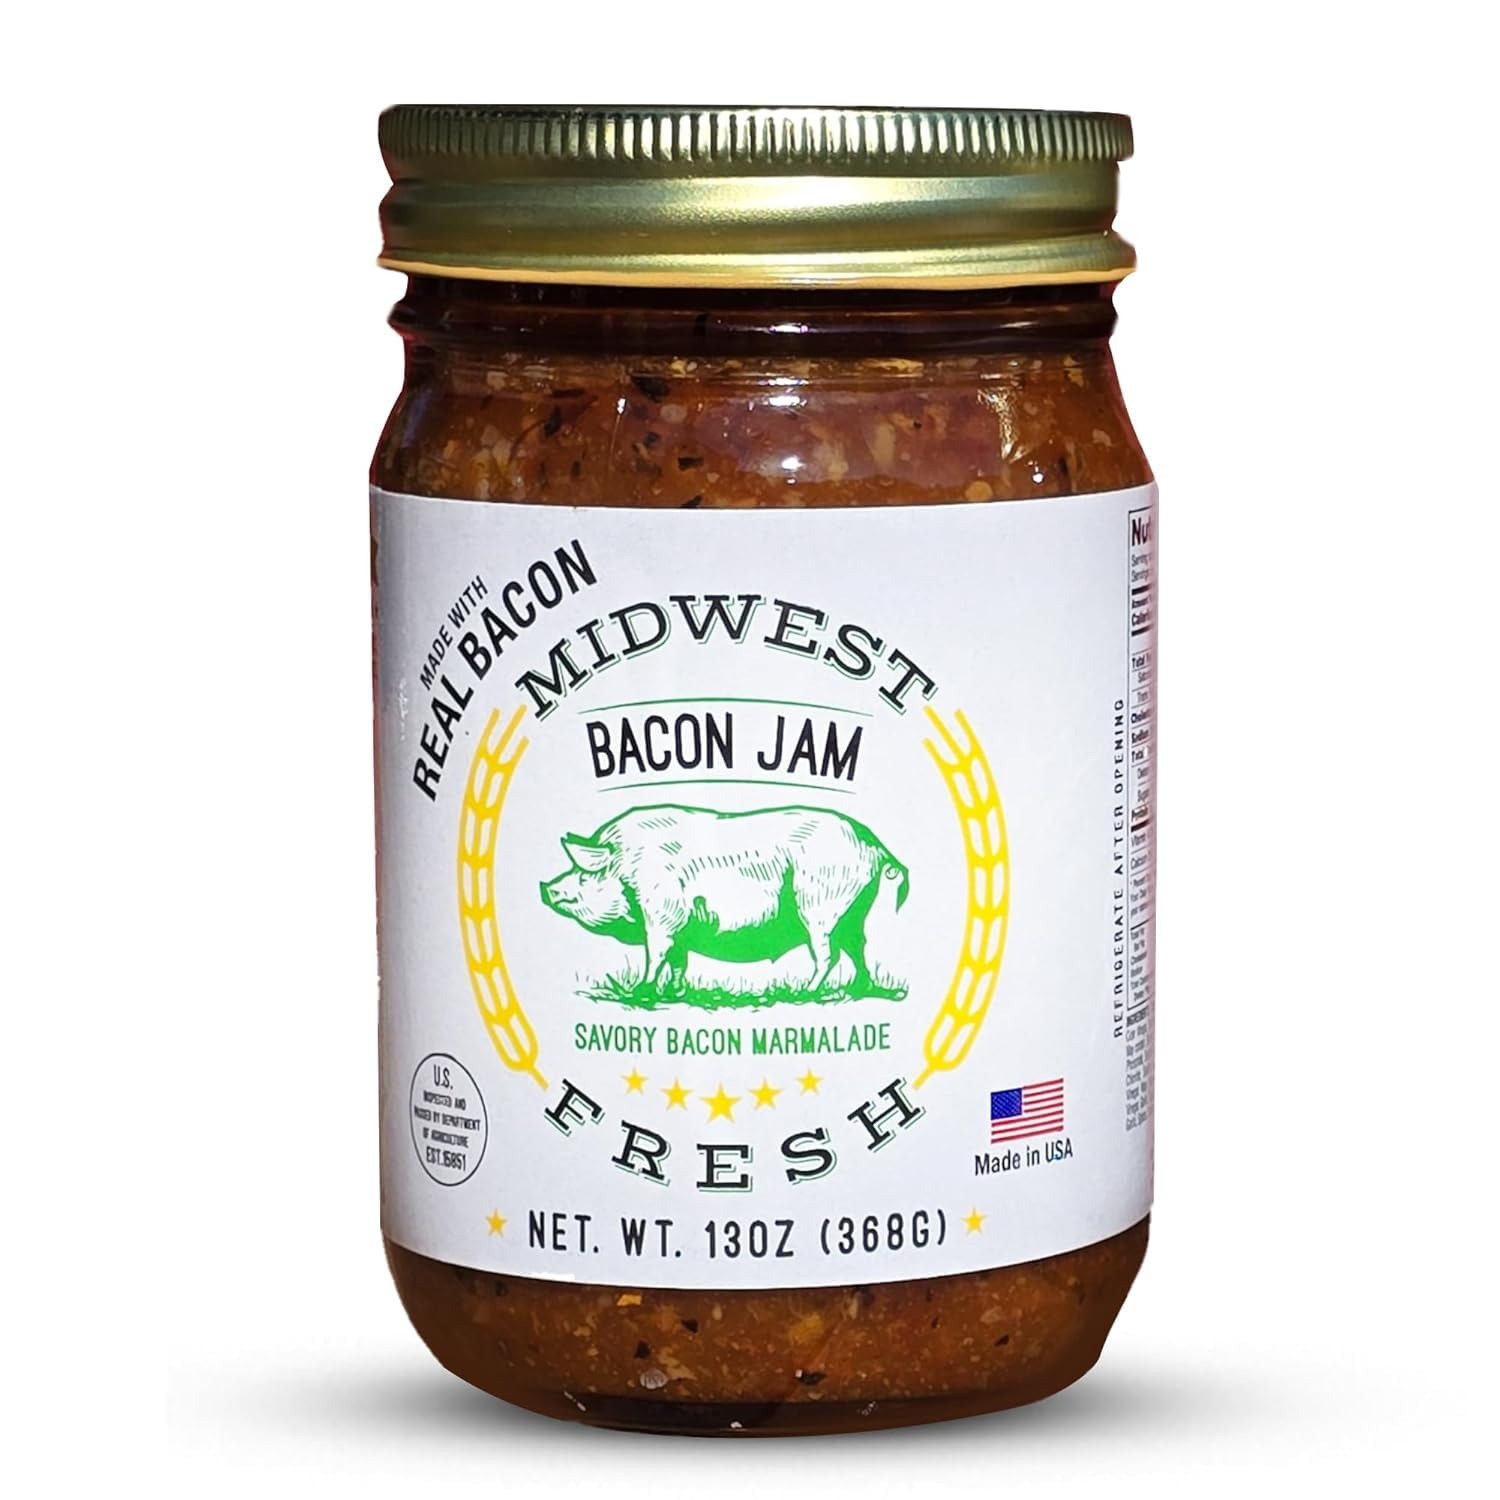
Item Name: Midwest Fresh Award-Winning Bacon Jam | 13 oz Gourmet Burger Sauce and Charcuterie Board Staple | Versatile Bacon and Onion Marmalade Relish | Non-GMO, Gluten-Free | Perfect for Grilling and Dips (Single Pack, 13, Fl Oz)
Bullet Point 1: VERSATILE CULINARY DELIGHT: Give your meals a tasty twist with our gourmet bacon onion jam, originally cooked up as the ultimate bacon jam for burgers. But guess what? It's not just for burgers anymore! Slather this delicious bacon jelly on bratwurst, grilled fish, veggies—you name it. Use it as a savory crust or topping, or just dive in and enjoy it as a dip.
Bullet Point 2: AWARD-WINNING FLAVOUR: Proudly crowned Best Burger Sauce and Leading Artisan Purveyor by LUX Life in 2019, plus a 2020 Good Food Awards Finalist. Our bacon onion jam stands out with its irresistible taste and top-notch quality.
Bullet Point 3: CHEF-INSPIRED, CROWD-PLEASING: Starting as a restaurant favorite, this gooey bacon jam has won over food lovers all across the Midwest. It's a must-have for cookouts, family gatherings, or adding a special touch to Bloody Marys and charcuterie boards.
Bullet Point 4: READY WHEN YOU ARE: Packed in a handy jar, our bacon jelly is perfect for quick kitchen fixes or jazzing up your grilling game. Just spread it or mix it in to bring rich, smoky flavors to your dishes.
Bullet Point 5: NATURAL GOODNESS: Made with real, wholesome ingredients like non-GMO bacon, onions, and a hint of brown sugar. Gluten-free and free from artificial additives, it stays true to our commitment to pure, honest food.
Product Description: <p><strong>Midwest Fresh Bacon Jam: Savor the Flavor</strong></p> <p>Looking to give your meals a tasty twist? Midwest Fresh gourmet bacon jam spread is just what you need. Originally cooked up to make burgers even better, this versatile bacon spread has broken free from the bun! Slather it on bratwurst, grilled fish, veggies—you name it. Use it as a savory crust or topping, or just dive in and enjoy it as a dip.</p> <p>What started as a simple topping in local Midwest restaurants has evolved into a culinary phenomenon—our all-purpose savory bacon jam spread. If you appreciate rich, smoky flavors in your meals, this jam is about to become your new best friend. Whether you're spicing up a cheeseburger, adding depth to grilled fish, or creating an unforgettable dip, Midwest Fresh bacon jam is as versatile as it is delicious.</p> <p>With accolades like Best Burger Sauce and being a finalist in the Good Food Awards, it's proven itself as a gourmet essential not just in Indiana but across the culinary scene. So go ahead, embrace the taste that brings creativity to your kitchen and joy to your table with every jar.</p> <p><strong>Bring home the flavor everyone’s talking about!</strong></p>
Value: 13.0
Unit: Fl Oz

Price: 8.97